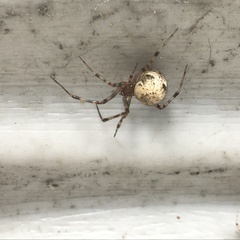
Species: Parasteatoda_tepidariorum